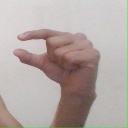
अक्षर: ग